The Parting Glass (film)

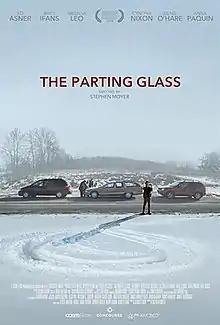
Film poster

The Parting Glass is a 2018 American-Canadian drama film written by Denis O'Hare, directed by Stephen Moyer and starring Ed Asner, Rhys Ifans, Melissa Leo, Cynthia Nixon, Anna Paquin and O'Hare. It is Moyer's feature directorial debut.